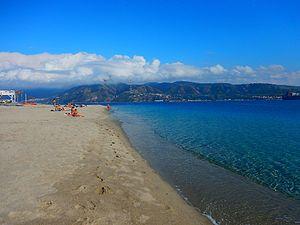
Le détroit de Messine est un détroit en mer Méditerranée qui sépare la péninsule italienne de l'île de Sicile. Il relie la mer Ionienne au sud à la mer Tyrrhénienne au nord. Sa plus petite largeur est de 3,3 km. Les courants y sont violents par endroits.